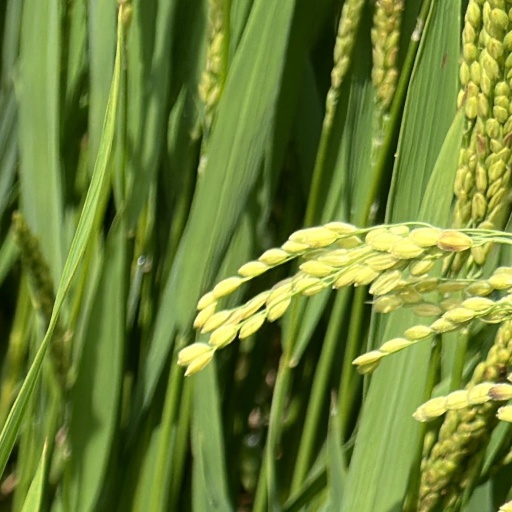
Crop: rice